Taya Parker

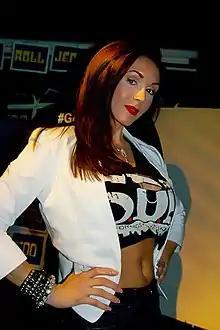
Parker in 2016

Laurie Anne Maria Mull, better known as; Taya Parker is an American reality television star, and model. Best known for winning VH1's reality show "Rock of Love Bus with Bret Michaels". She was also the 2009 "Penthouse Pet" of the year.